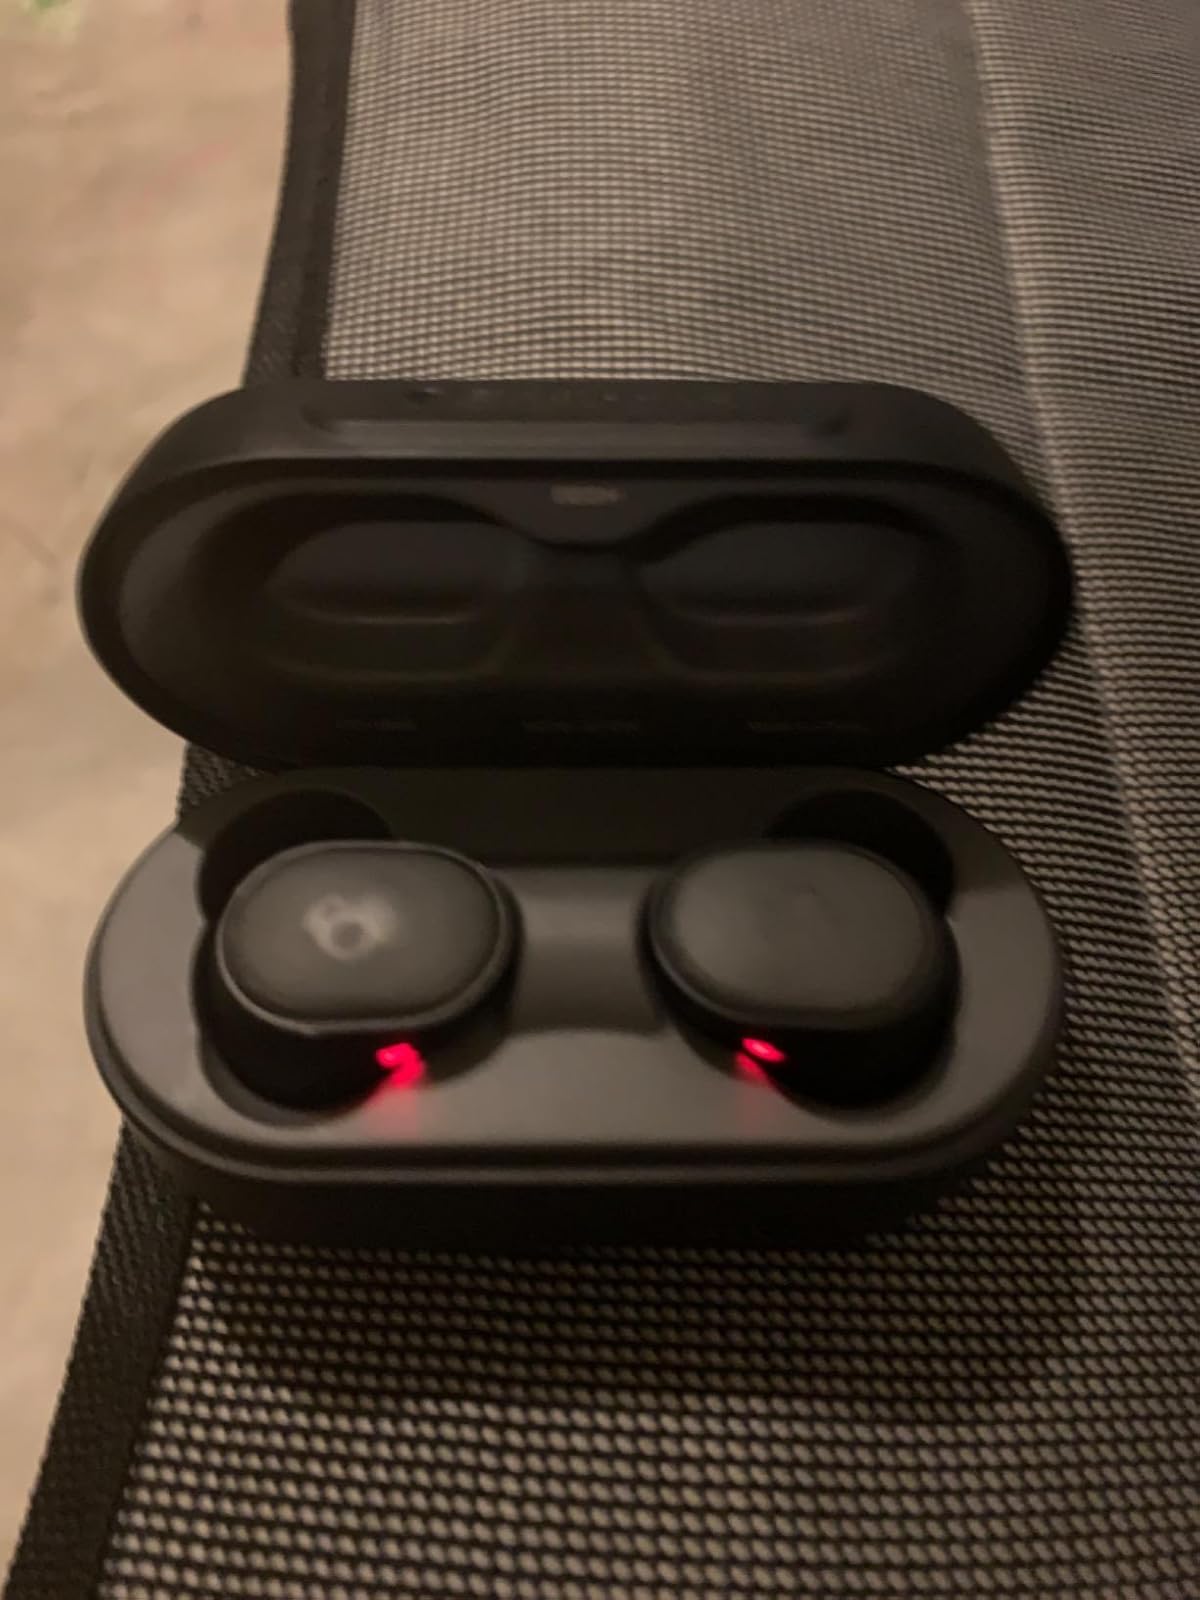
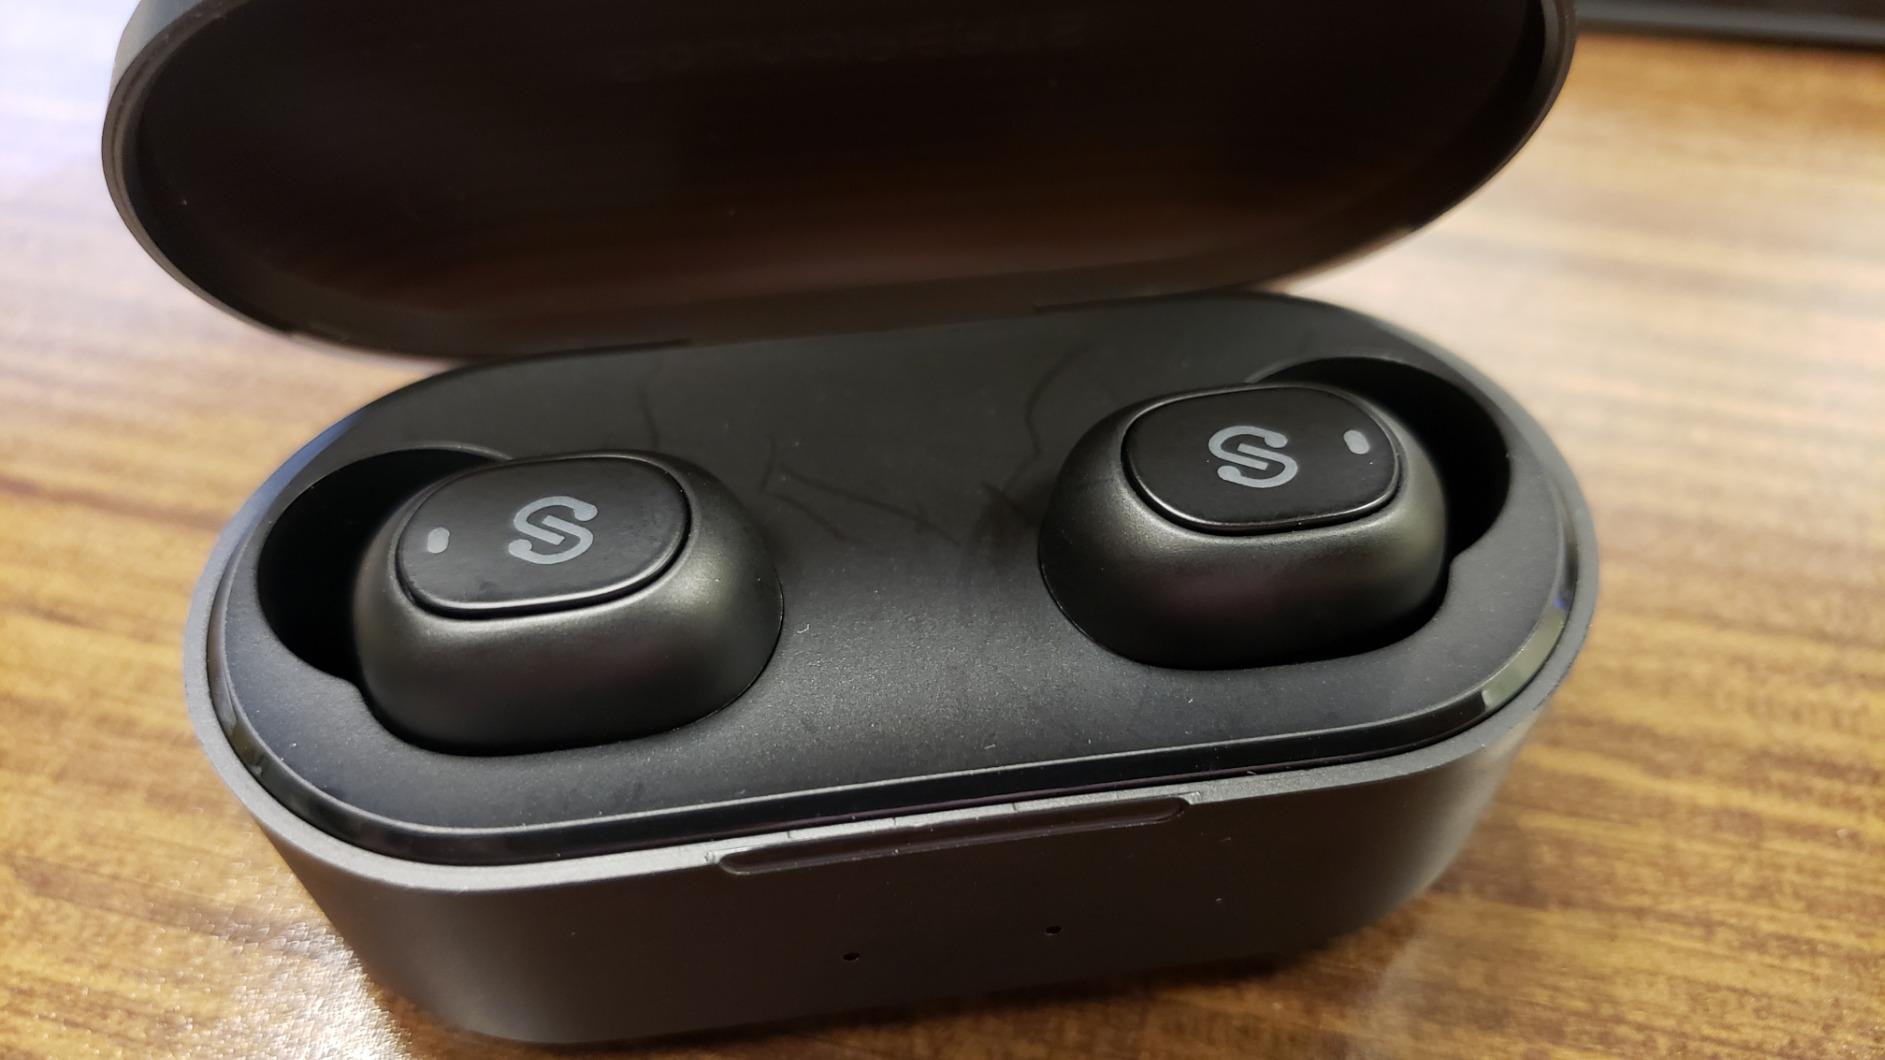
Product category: earbuds
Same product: no